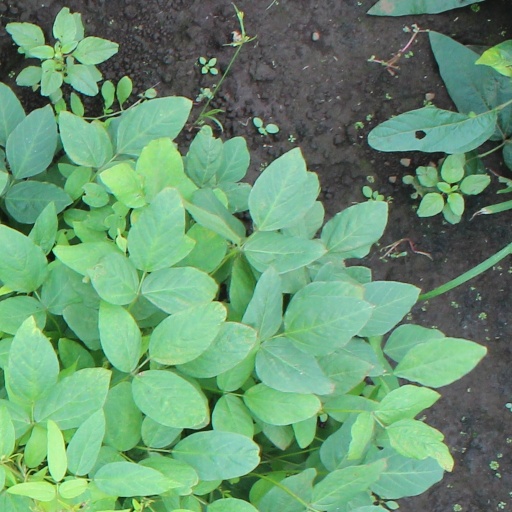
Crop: soybean